Lizika Jančar

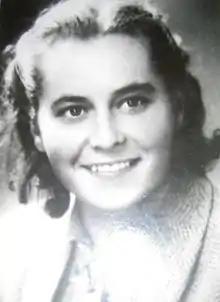
Lizika Jančar

Elizabeta "Lizika" Jančar (nom de guerre Majda) (27 October 1919 – 20 March 1943) was a Slovene Partisan.